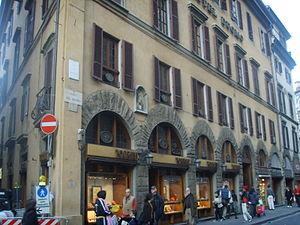
Torrini est un joaillier italien du XIVᵉ siècle.